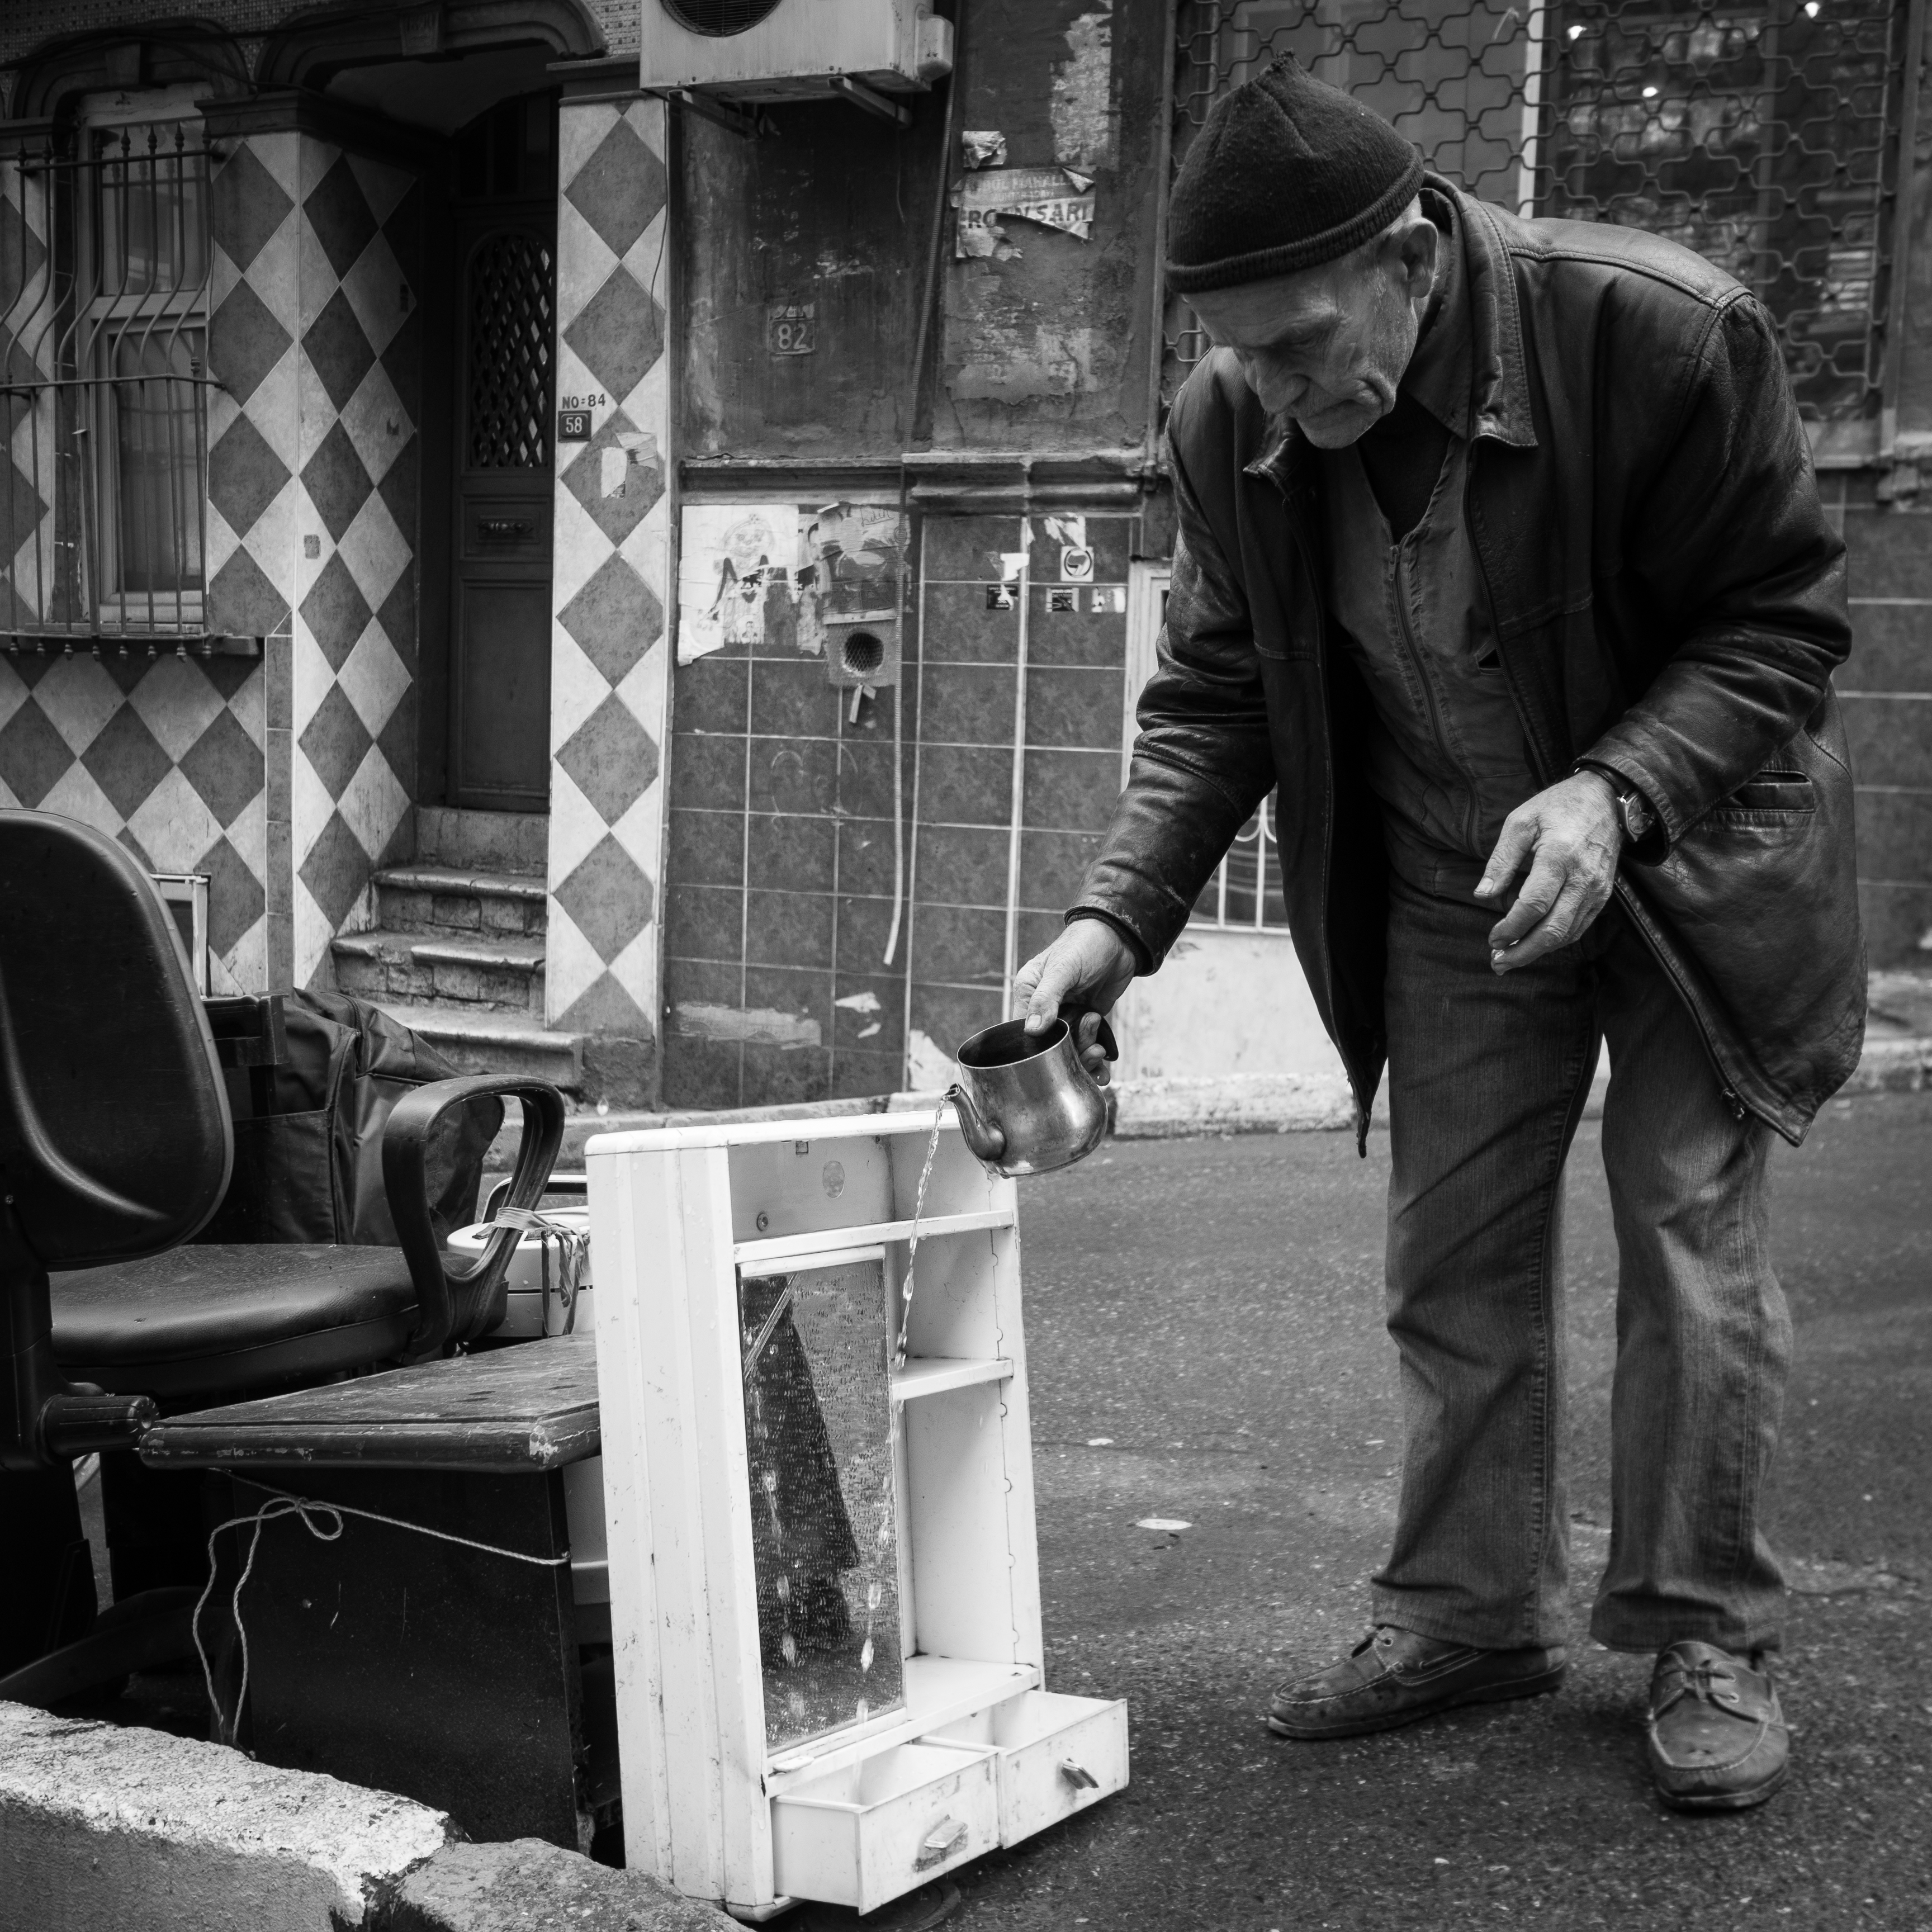
man, black and white, road, white, street, photography, ebook, sitting, training, black, monochrome, streetphotography, flickr, thomas, video, infrastructure, olympus, photograph, omd, fuji, leica, monochrom, leuthard, hcb, thomasleuthard, monochrome photography, film noir, human positions